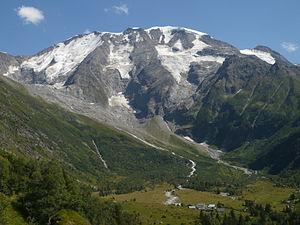
Les dômes de Miage, avec les chalets de Miage à l'avant-plan
Les dômes de Miage sont des sommets du sud du massif du Mont-Blanc culminant à 3 673 mètres, répartis sur les communes des Contamines-Montjoie et de Saint-Gervais-les-Bains.